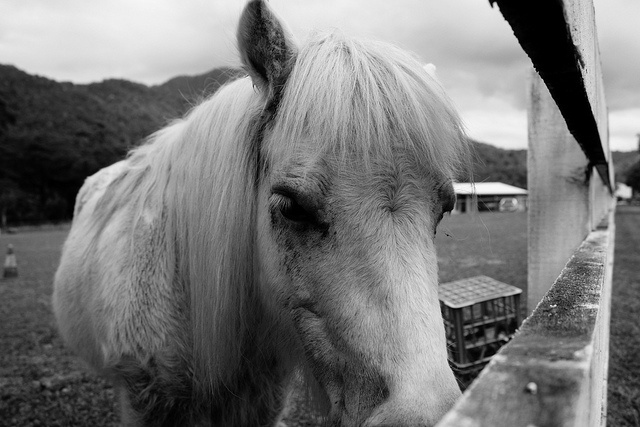
A black and white picture of a pony with a long mane.
A black and white closeup of a horse.
A white horse looking through a wooden fence.
A horse standing on top of a grass covered field.
An up close view of a horse by a fence.